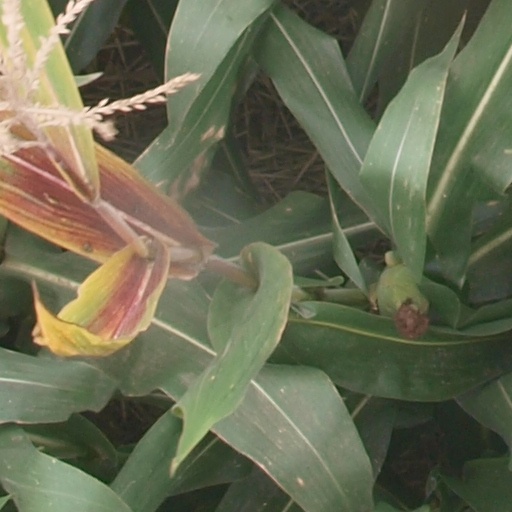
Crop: maize; corn